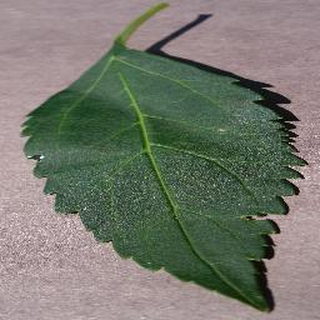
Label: healthy_cherry